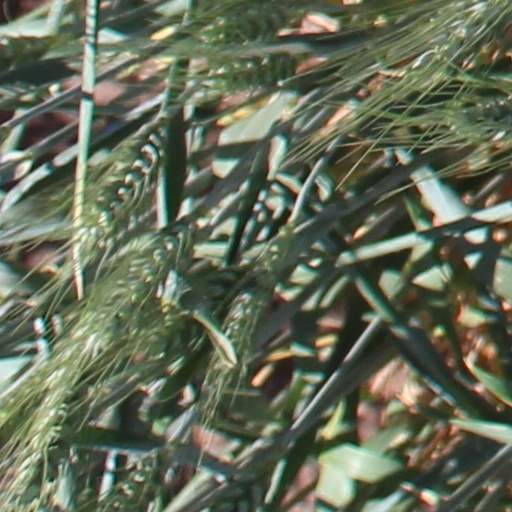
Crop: wheat